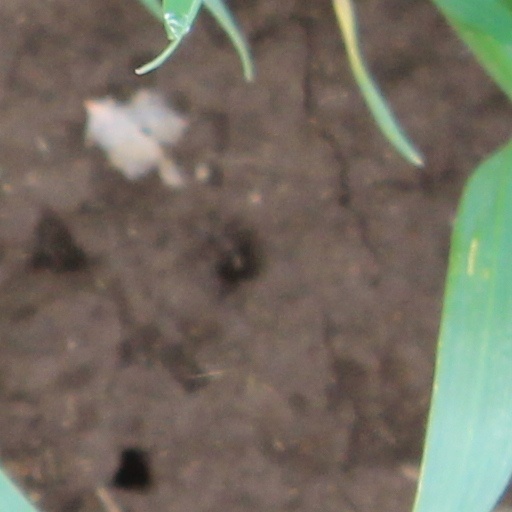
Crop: wheat